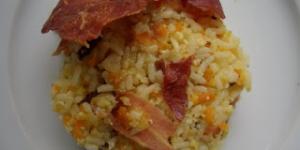
juane de arroz